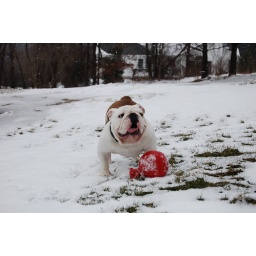
Jasper says, &amp;quot;oh how I love to run and play with my red jolly ball in the snow!&amp;quot;